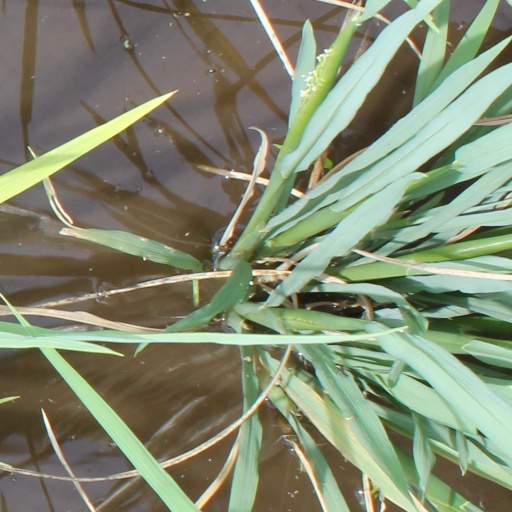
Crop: rice